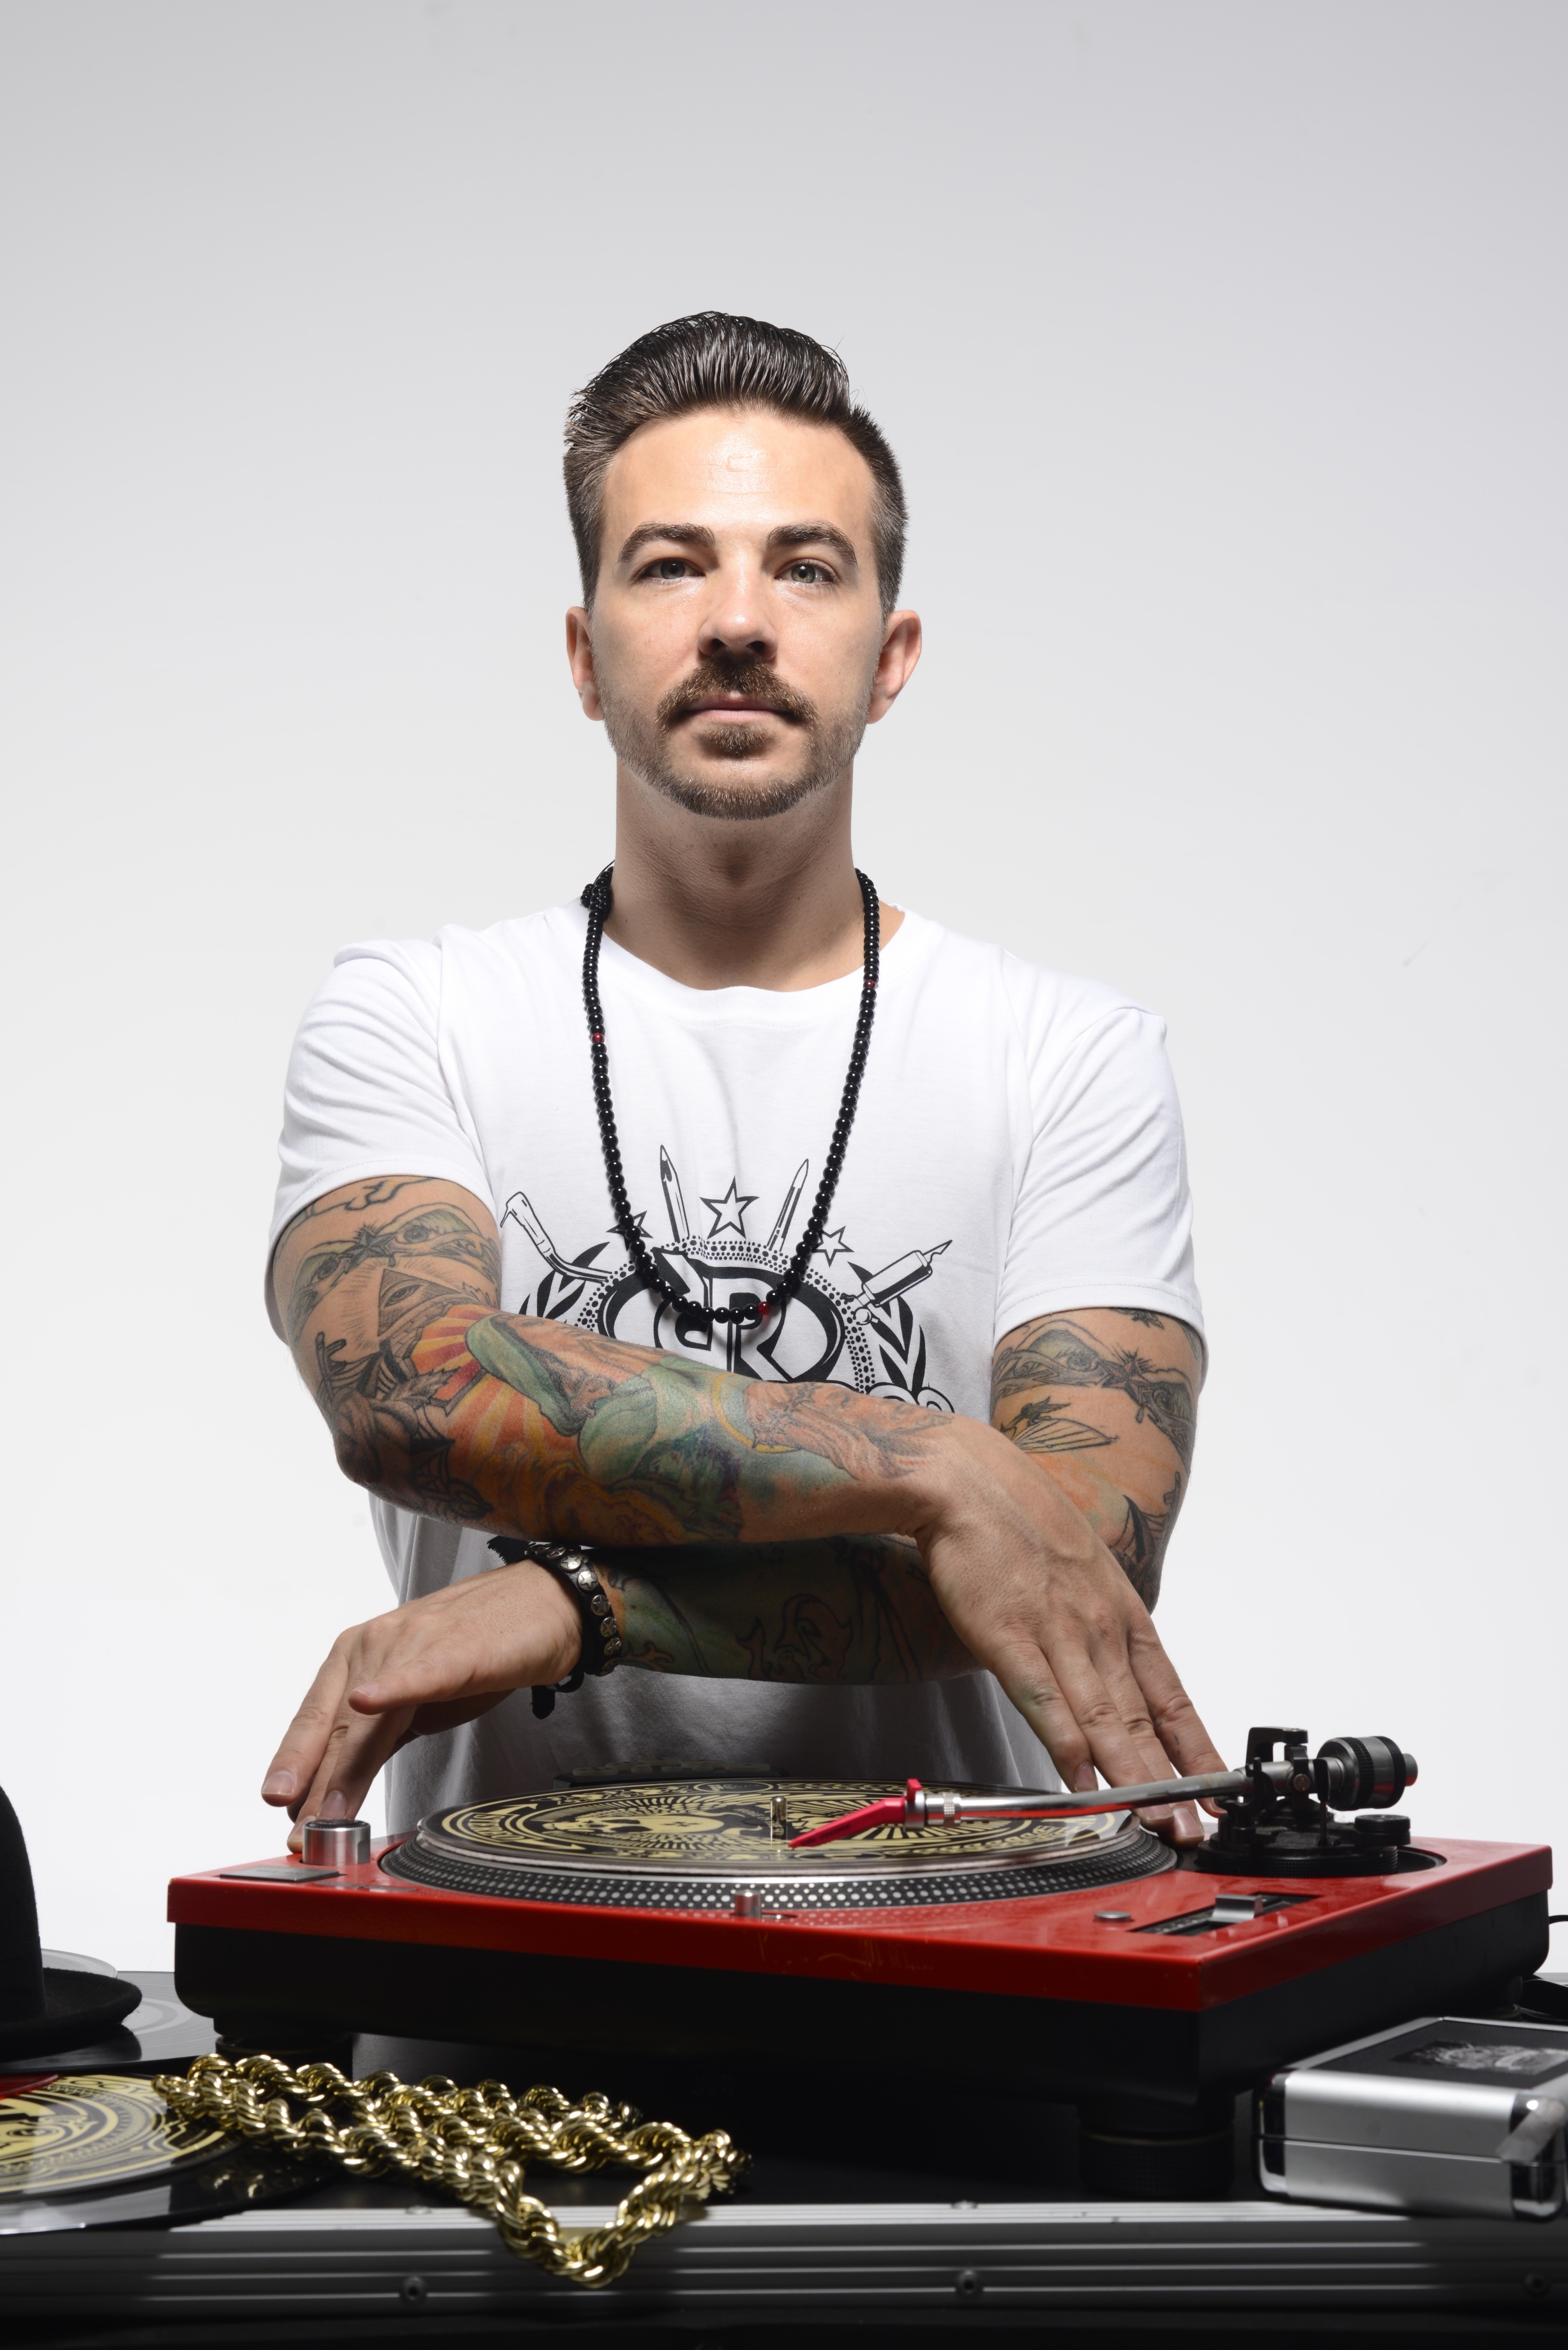
music, turntable, microphone, dj, electronic, hands, audio, culture, scratch, young man, t shirt, hip hop, audio equipment, sleeve tattoos